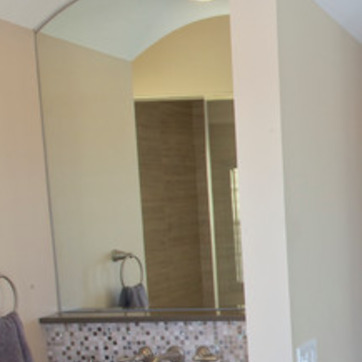
Material: mirror